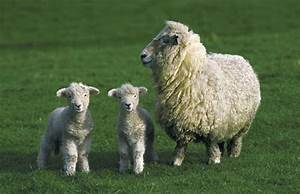
Label: sheep